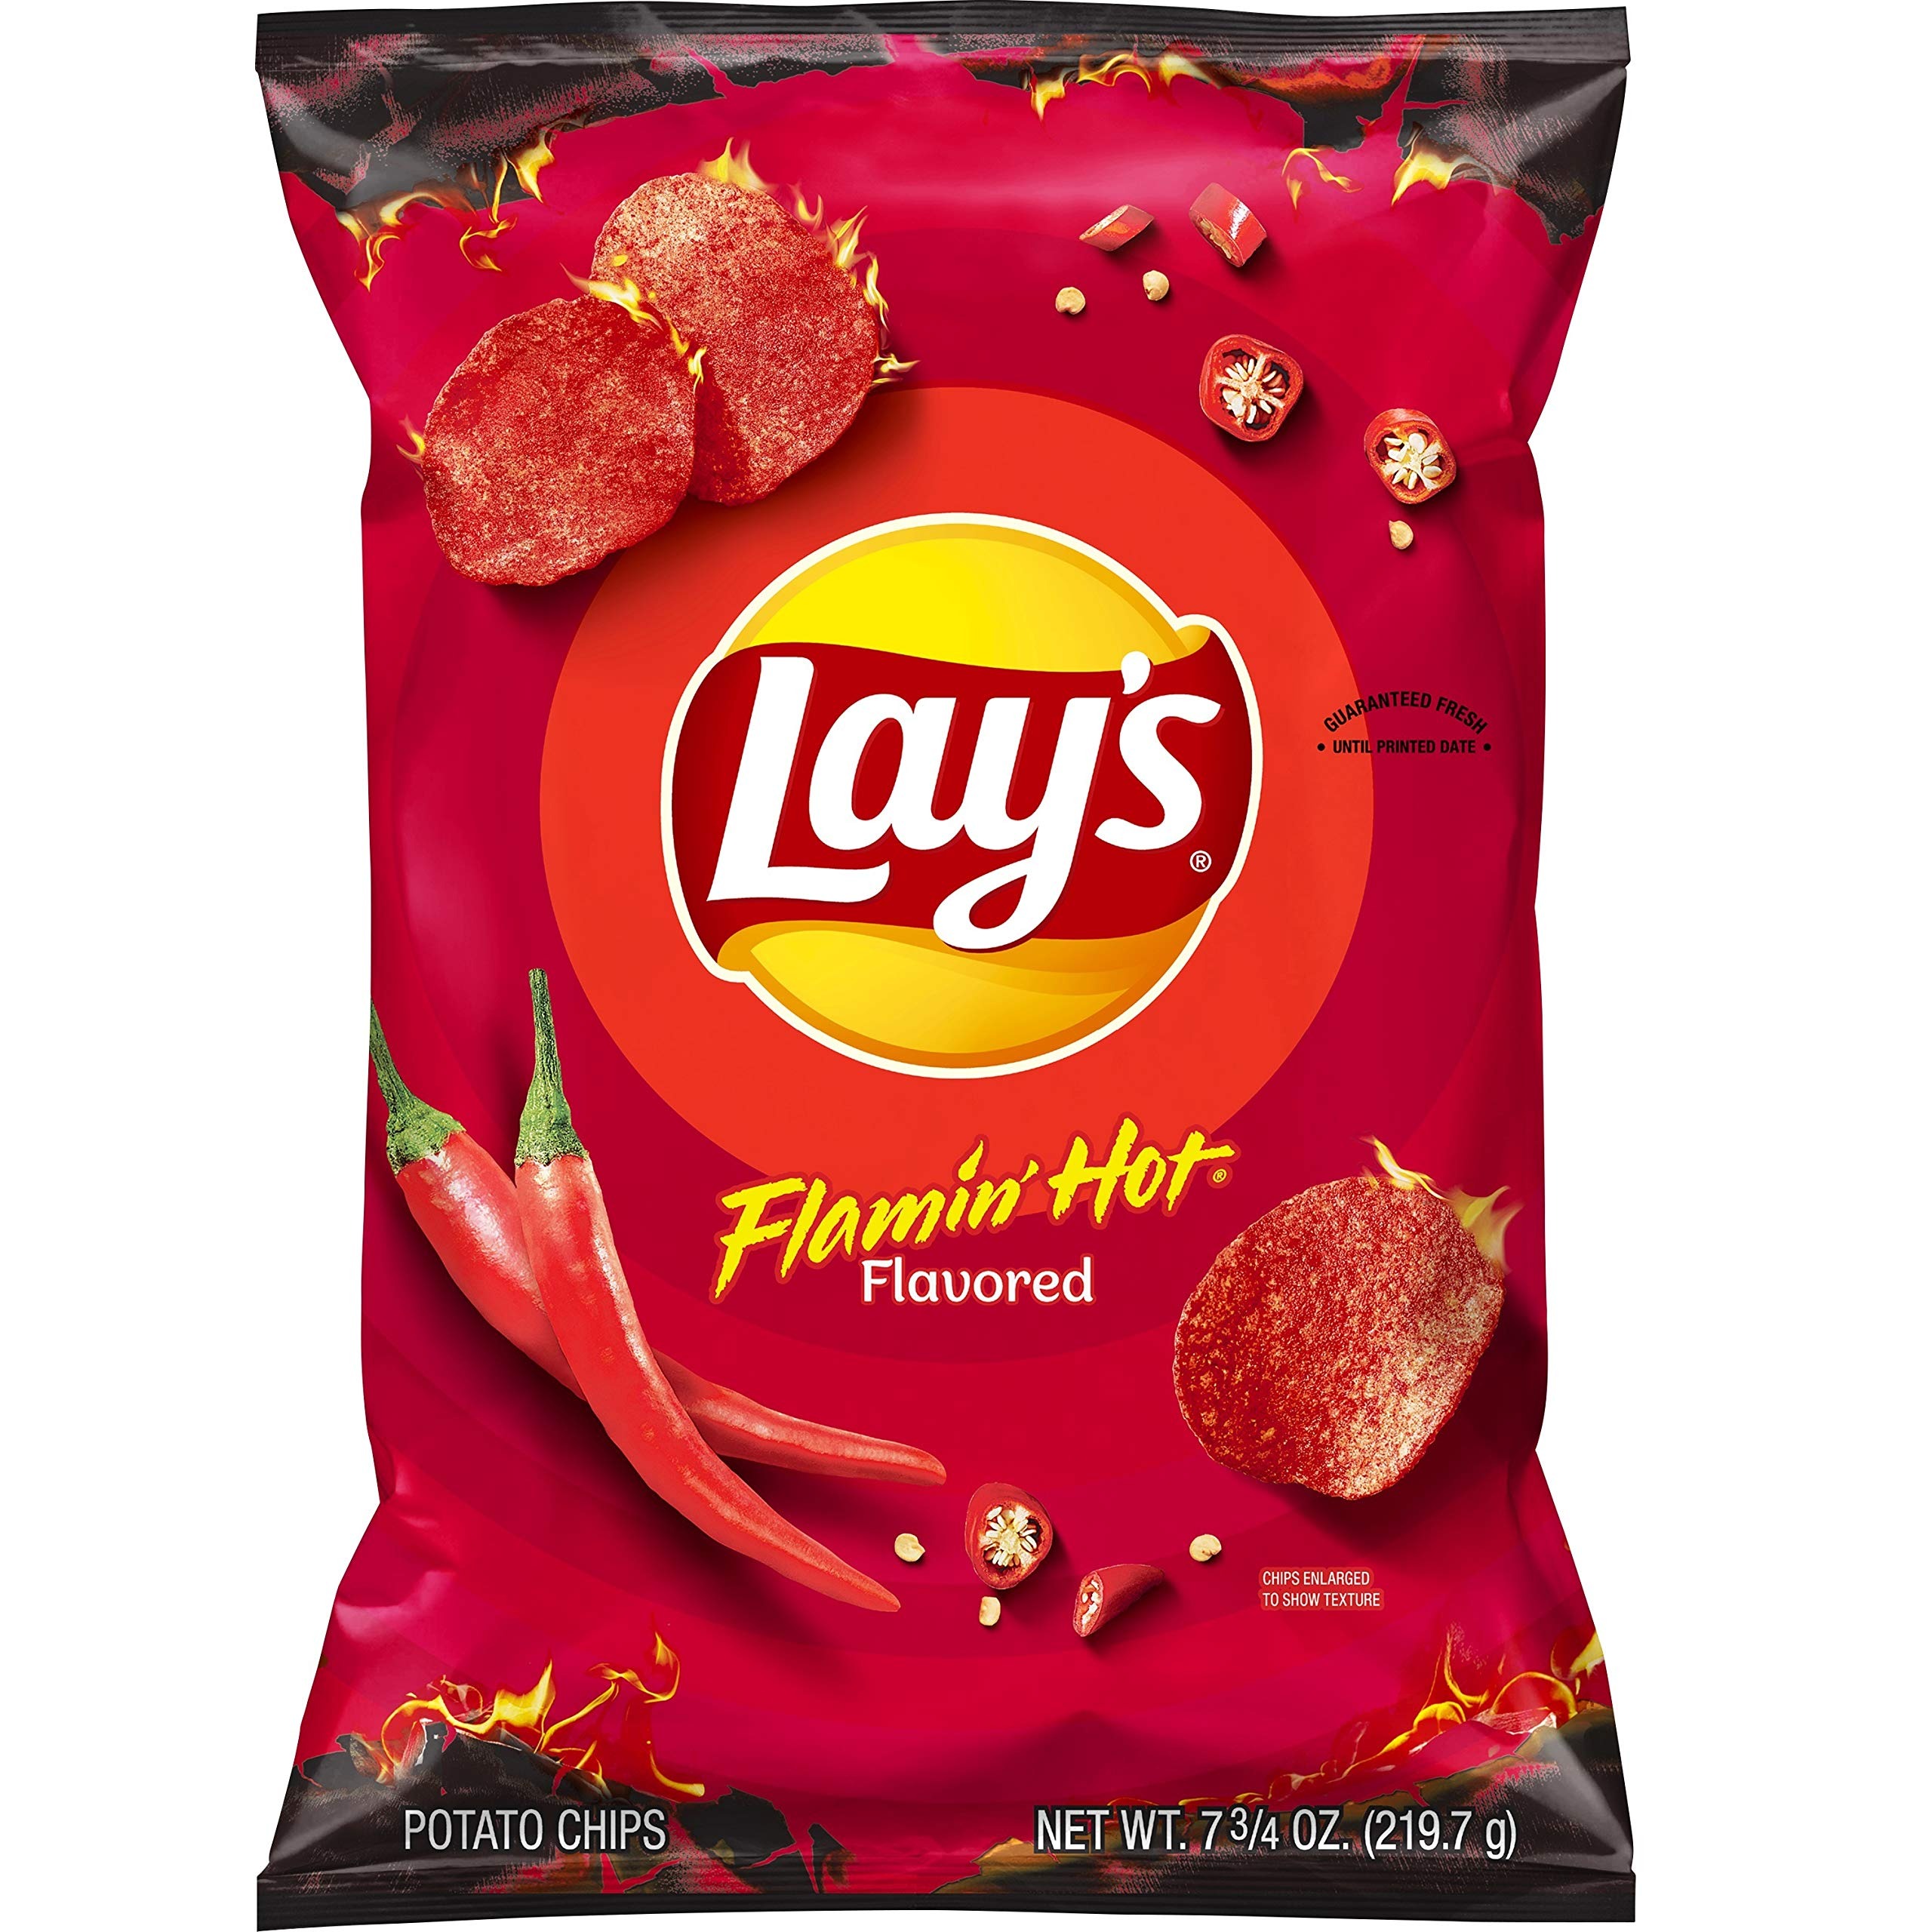
Item Name: Lay's Potato Chips, Flamin' Hot, 7.75oz Bag
Bullet Point 1: 7.75 Ounce bag of lay's Flamin' hot potato chips
Bullet Point 2: Great hot flavor in a convenient bag for storing in the pantry
Bullet Point 3: Great bag to share with friends, family, and coworkers
Value: 7.75
Unit: ounce

Price: 2.745